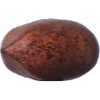
Label: Nut Pecan 1